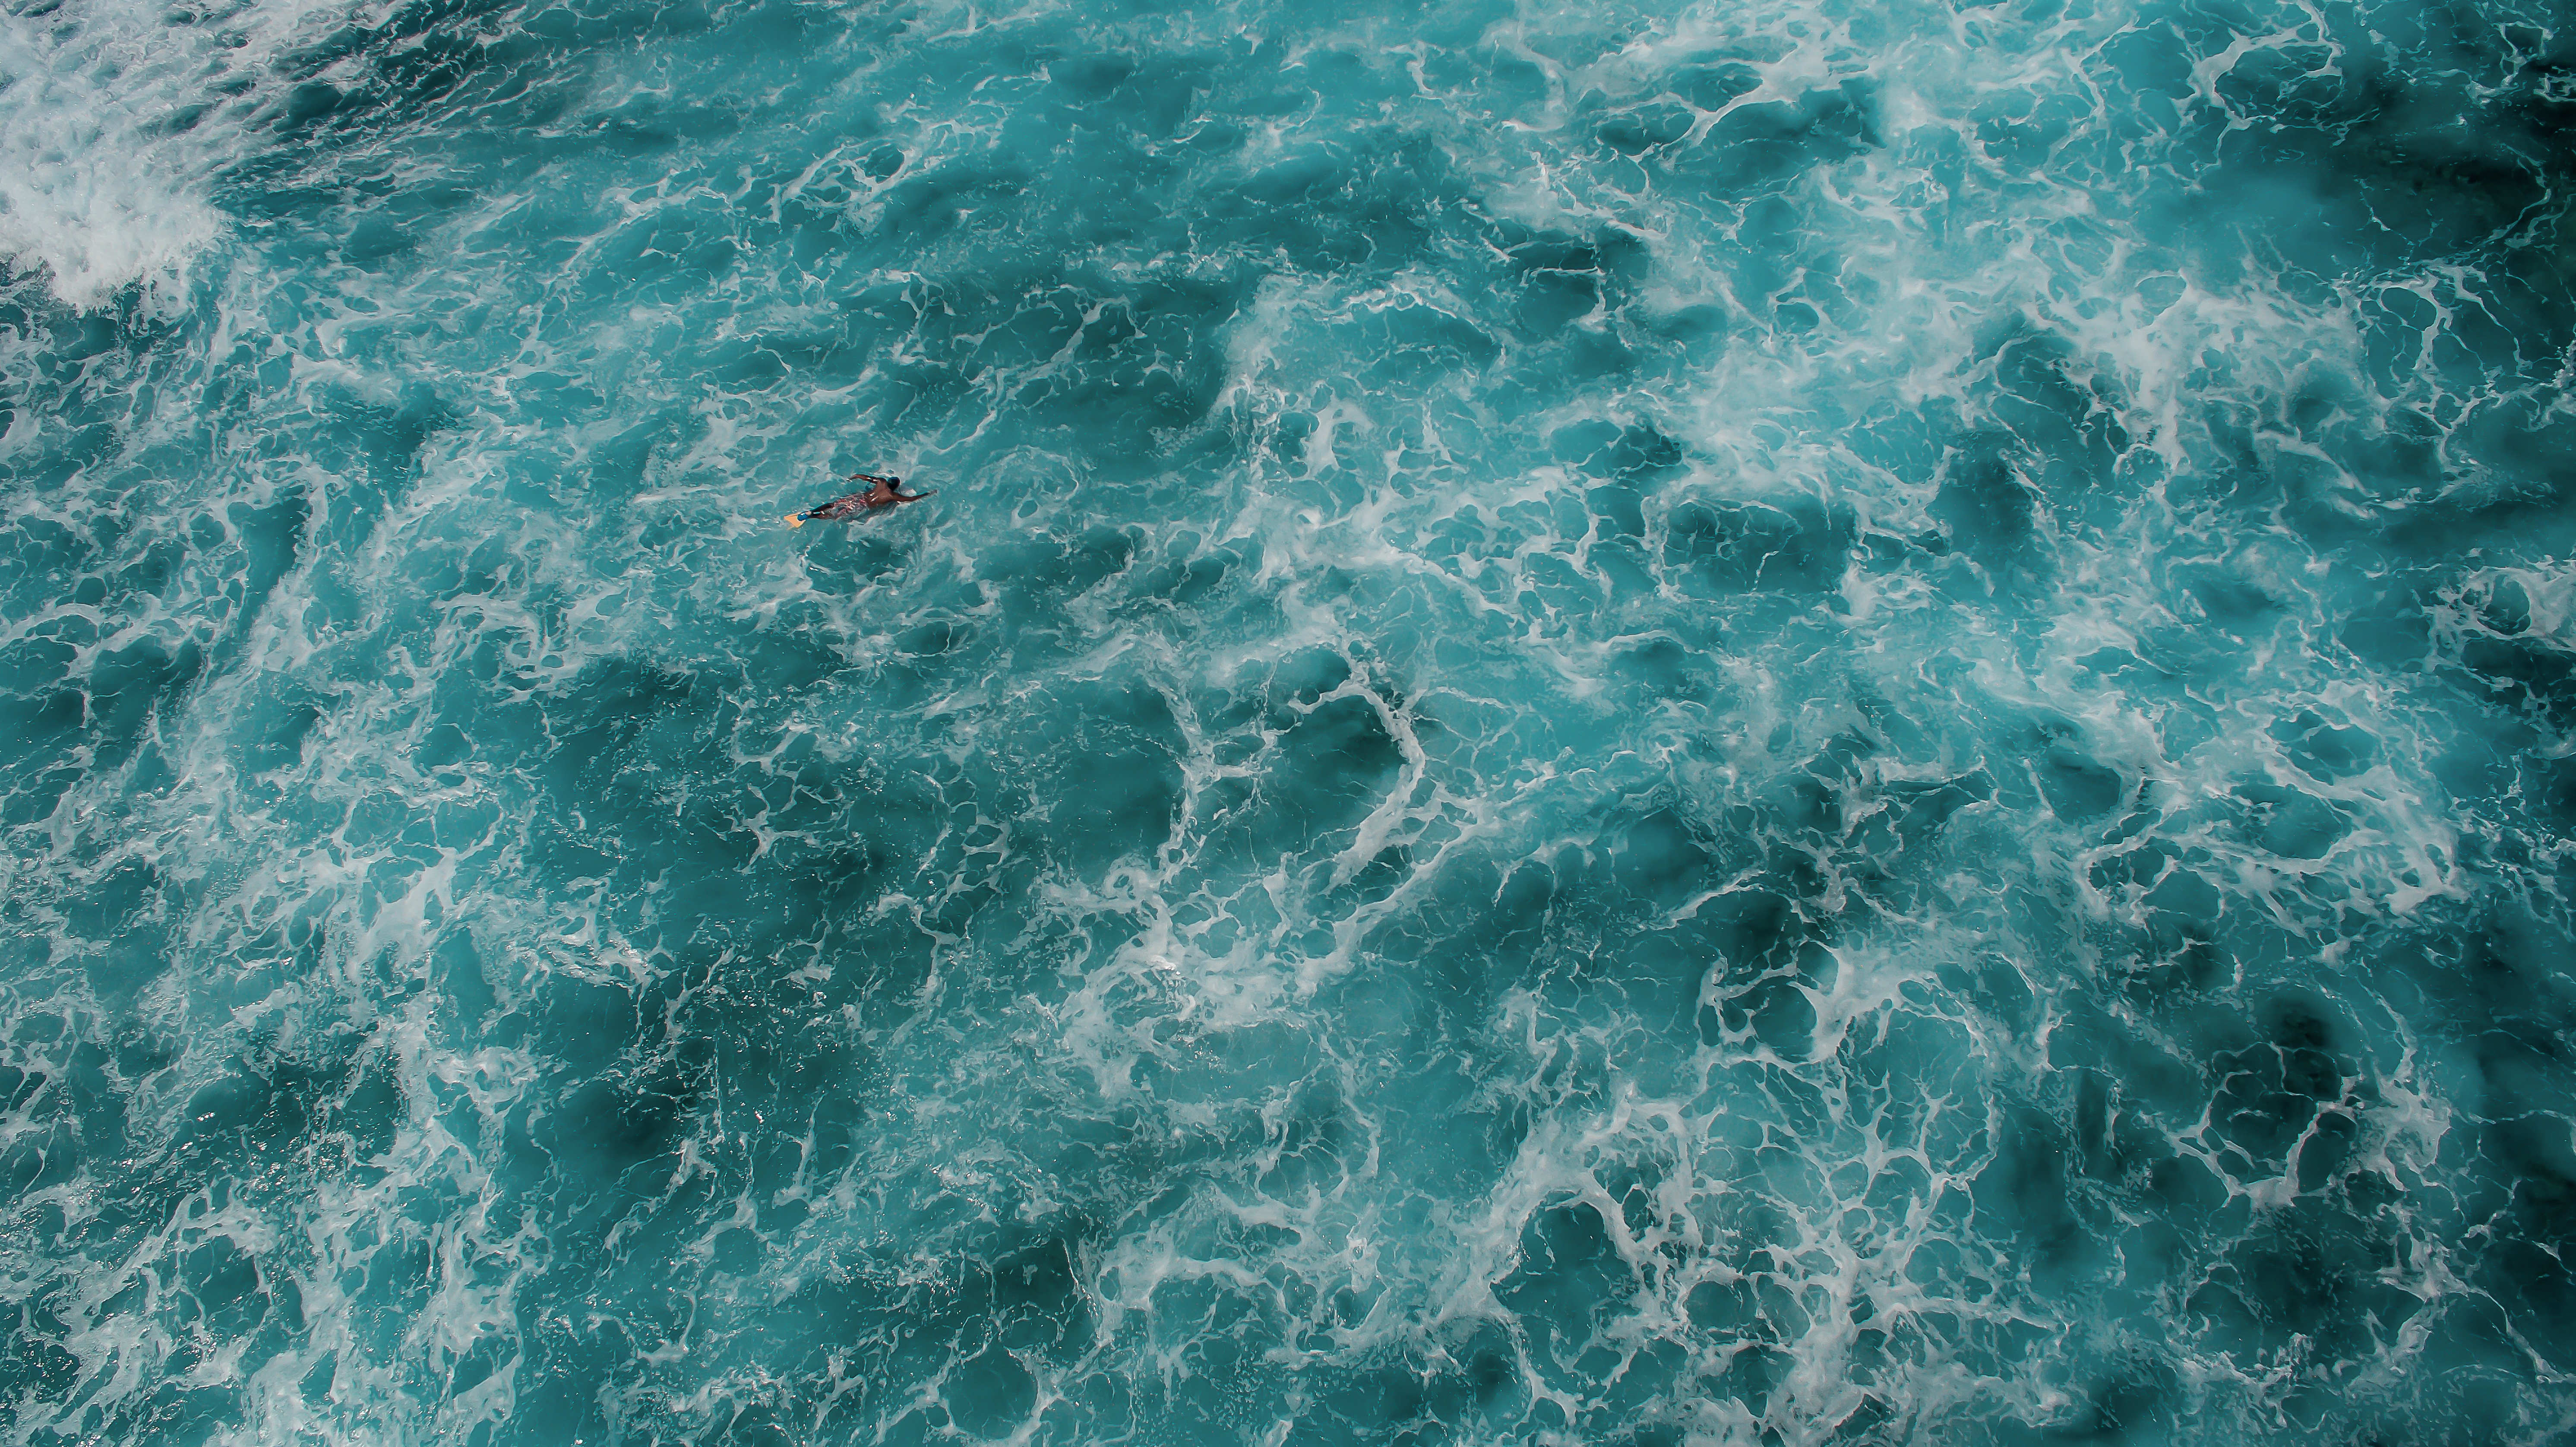
beach, sea, water, ocean, person, texture, wave, underwater, blue, wafe, swimming, atmosphere of earth, wind wave